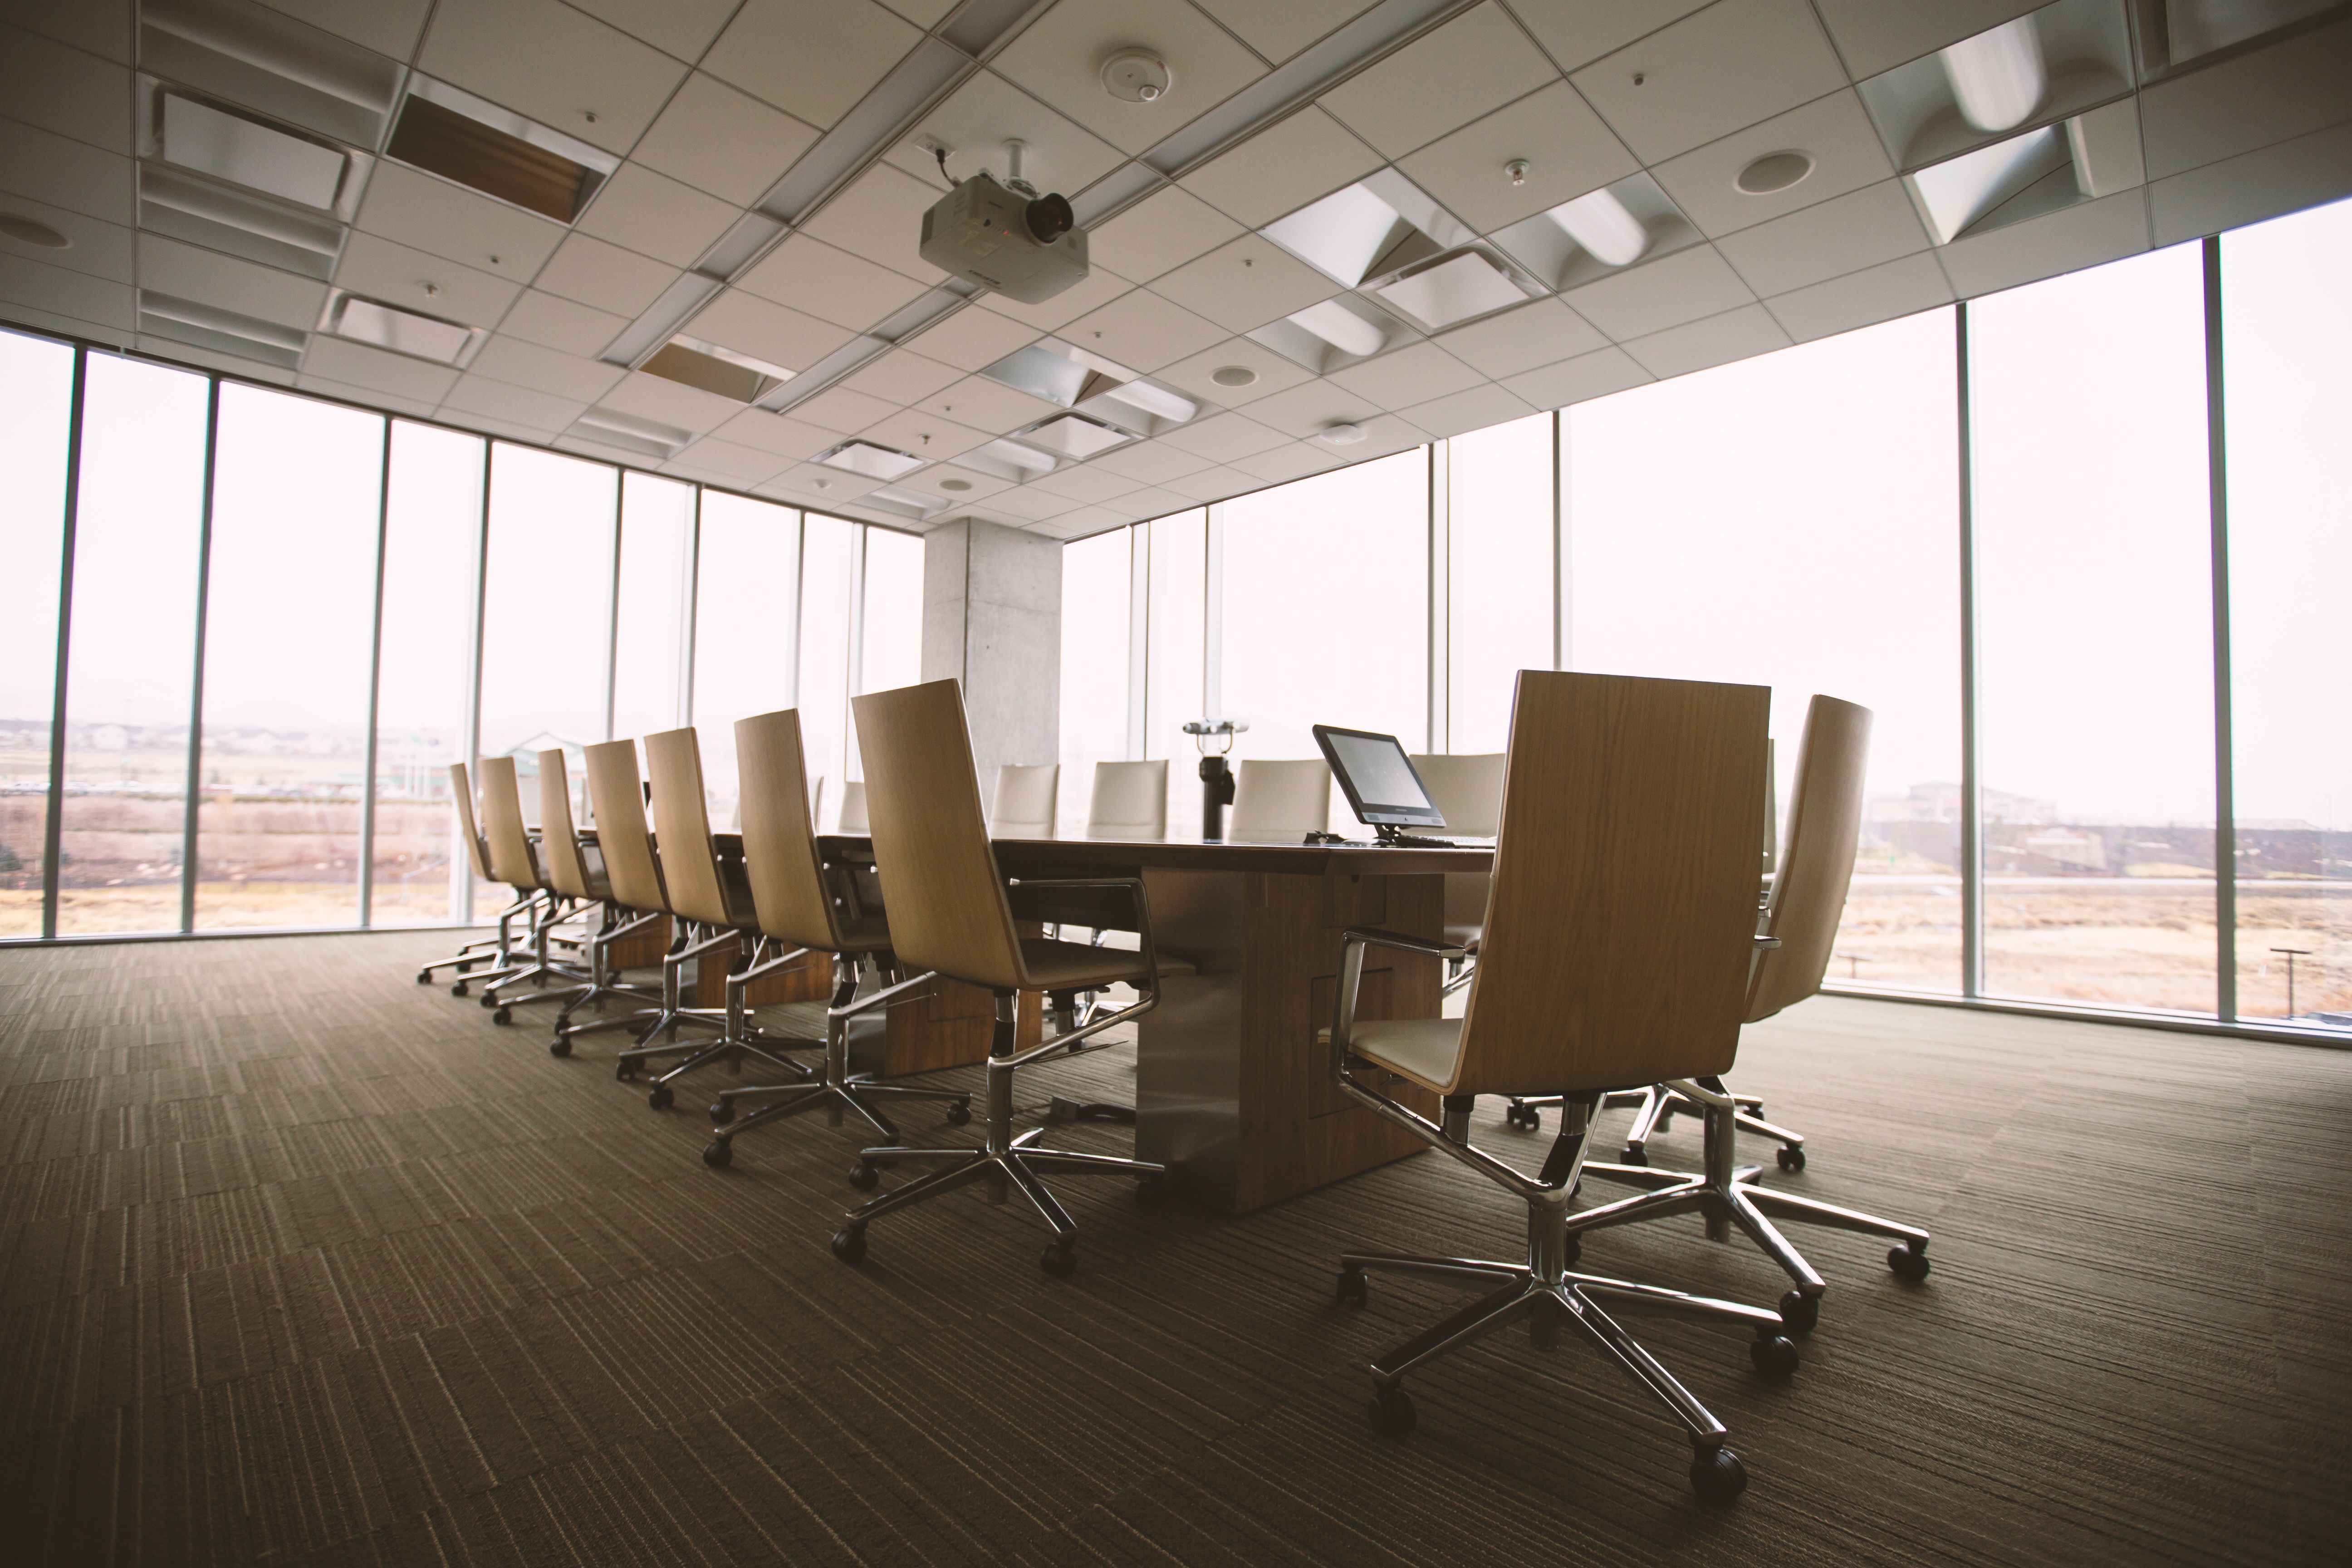
table, architecture, structure, wood, floor, building, meeting, ceiling, corporate, office, business, furniture, room, meeting room, interior design, chairs, design, windows, conference, event, headquarters, company, organization, flooring, conference hall